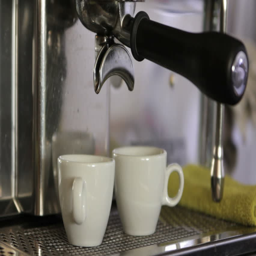
cups in a coffee machine